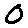
Label: 0